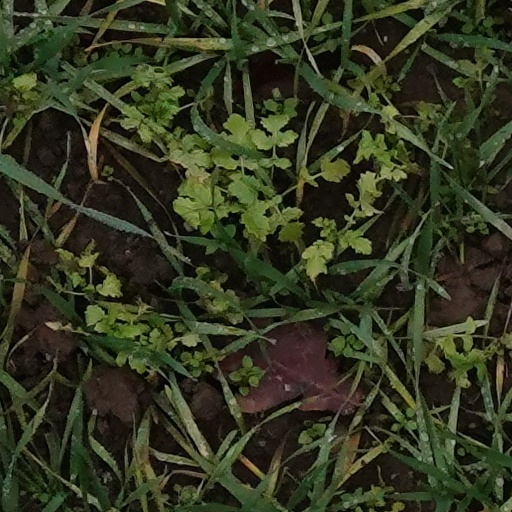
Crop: wheat